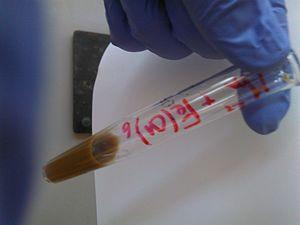
Le manganèse est l'élément chimique de numéro atomique 25, de symbole Mn. Le corps simple est un métal de transition.